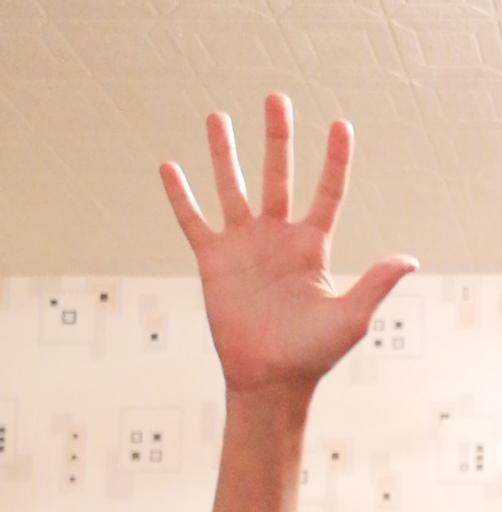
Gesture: palm